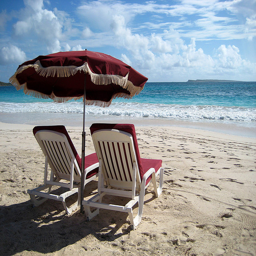
two lawn chairs on a beach under an open umbrella
An umbrella and two beach chairs sitting in the sand on the beach.
Two lounge chairs under an umbrella on the beach.
a couple of red chairs looking out over a beach
Two chairs and an umbrella are on the beach.